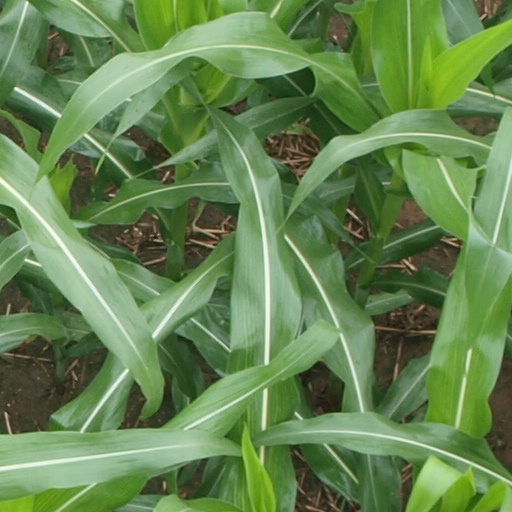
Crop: maize; corn